Women in Islam

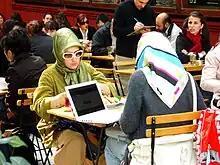
Women in an Istanbul cafeteria

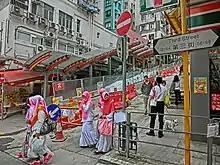
Indonesian women in Hong Kong

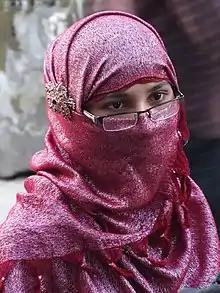
A Bengali woman wearing a pink niqab

In the twenty-first century, there continues to be tremendous variance in how Muslim women dress, not least because the Islamic world is so geographically and culturally diverse. Laws passed in states (such as laïcist Turkey and Tunisia) with twentieth-century Westernization campaigns—which mandated that women wear "modern", Western-style clothing—have been relaxed in recent years; similarly, the end of communism in Albania and the Yugoslav republics also meant an end to highly restrictive secular apparel legislation. As a result, it is now legal for women in these countries to wear clothes suggesting a modern Islamic identity—such as the headscarf colloquially known as the ḥijāb—in public, though not necessarily in all public institutions or offices of state.